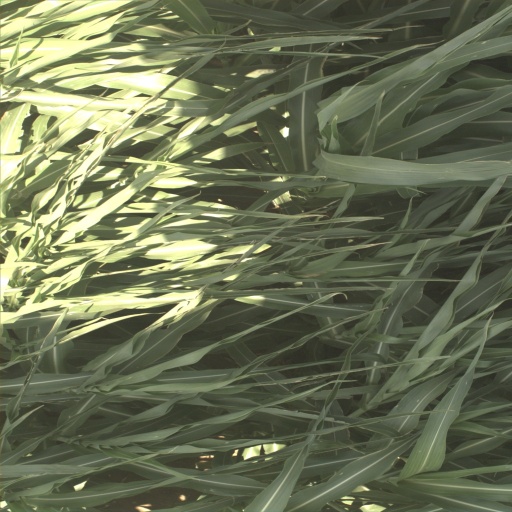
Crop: sorghum